Wesley, New Zealand

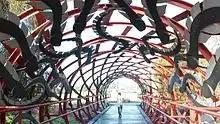
The Hinaki Eel Trap Bridge

The area has been settled by Tāmaki Māori iwi hapū and since at least the 13th century. The Oakley Creek, traditionally known as Te Auaunga, was a crayfish, eels and weka for Tāmaki Māori. Harakeke (New Zealand flax) and raupō, which grew along the banks of the creek, were harvested here to create Māori traditional textiles. By the early 18th century, the area was within the rohe of Waiohua. After the defeat of Kiwi Tāmaki, the paramount chief of the iwi, the area became part of the rohe of Ngāti Whātua (modern-day Ngāti Whātua Ōrākei).